Mademoiselle Luzy

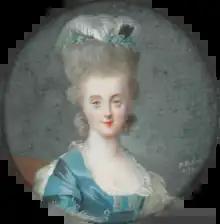
Jean Laurent Mosnier - Portrait of Mlle Luzy

She was engaged at the Comédie-Française in 1764. She became a Sociétaires of the Comédie-Française in 1764. She retired in 1781.